John Ernest, Duke of Saxe-Eisenach

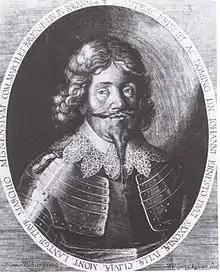

Johann Ernst of Saxe-Eisenach (Gotha, 9 July 1566 – Eisenach, 23 October 1638), was a duke of Saxe-Eisenach and later of Saxe-Coburg.